Thorold's deer

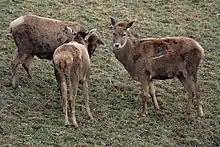
Female Thorold's deer

The rut occurs between September and November, when herds containing both males and females become more common. Such herds consist of several males, each maintaining a small harem of females that they protect from other males. Males compete with one another in a manner similar to other deer - wrestling with antlers, scent marking, visual displays, and grunting warning sounds. Mating consists of a single rapid thrust.